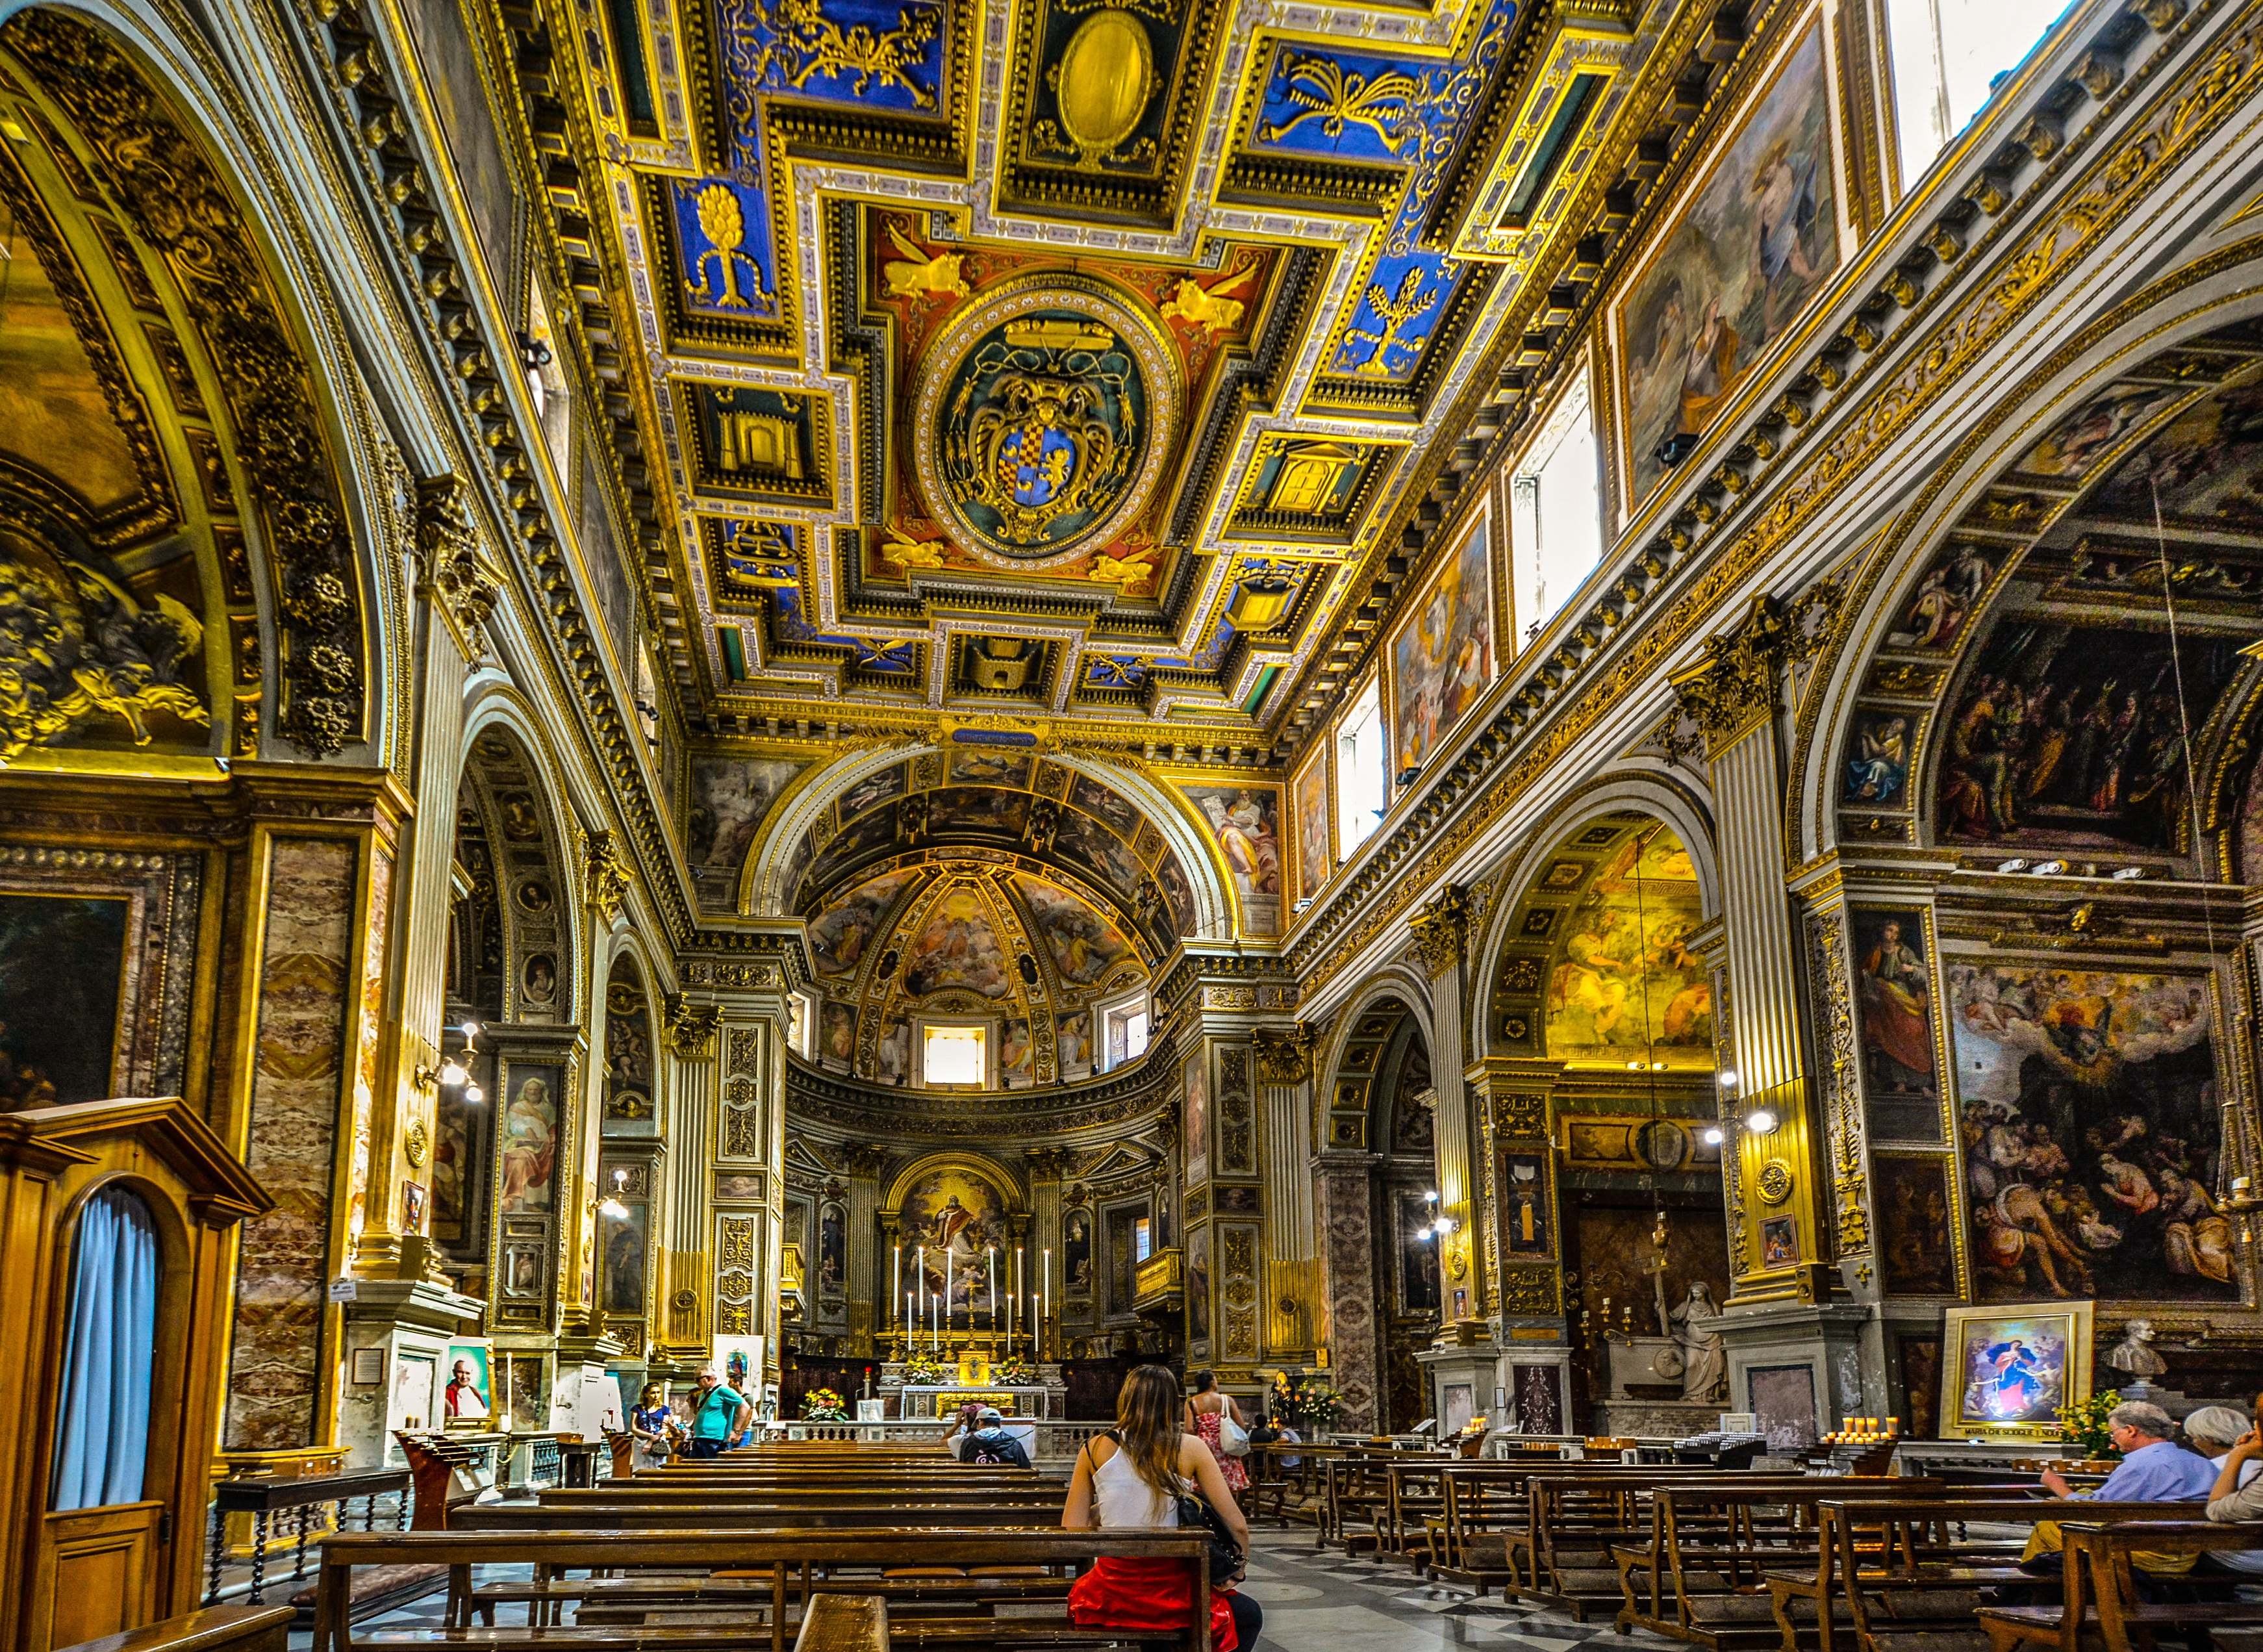
woman, bench, interior, building, europe, arch, ceiling, religion, italy, church, cathedral, gothic, place of worship, pray, altar, synagogue, renaissance, seats, european, arcade, basilica, italian